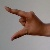
The image shows a hand gesture representing the letter 'Z' in Indian Sign Language.